The Power of the Weak

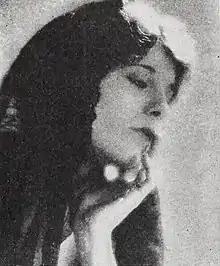
Still with Calhoun

The Power of the Weak is a 1926 American silent drama film directed by William James Craft and starring Alice Calhoun, Carl Miller, and Spottiswoode Aitken.